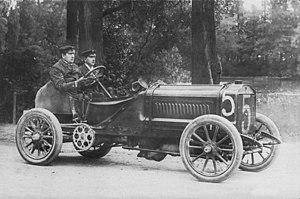
Le Grand Prix automobile de France 1906, officiellement dénommé Grand Prix de l'Automobile Club de France 1906, est le premier Grand Prix automobile organisé par l'Automobile Club de France. Il est créé à l'initiative de l'industrie automobile française dans le but de disposer d'une alternative aux coupes Gordon Bennett, dont le nombre de participants par pays est limité quelle que soit la taille de son industrie. La France ayant à cette époque la plus importante industrie automobile en Europe, le Grand Prix se tient sans limite de participants, de façon à mieux refléter la domination des Français en compétition automobile.